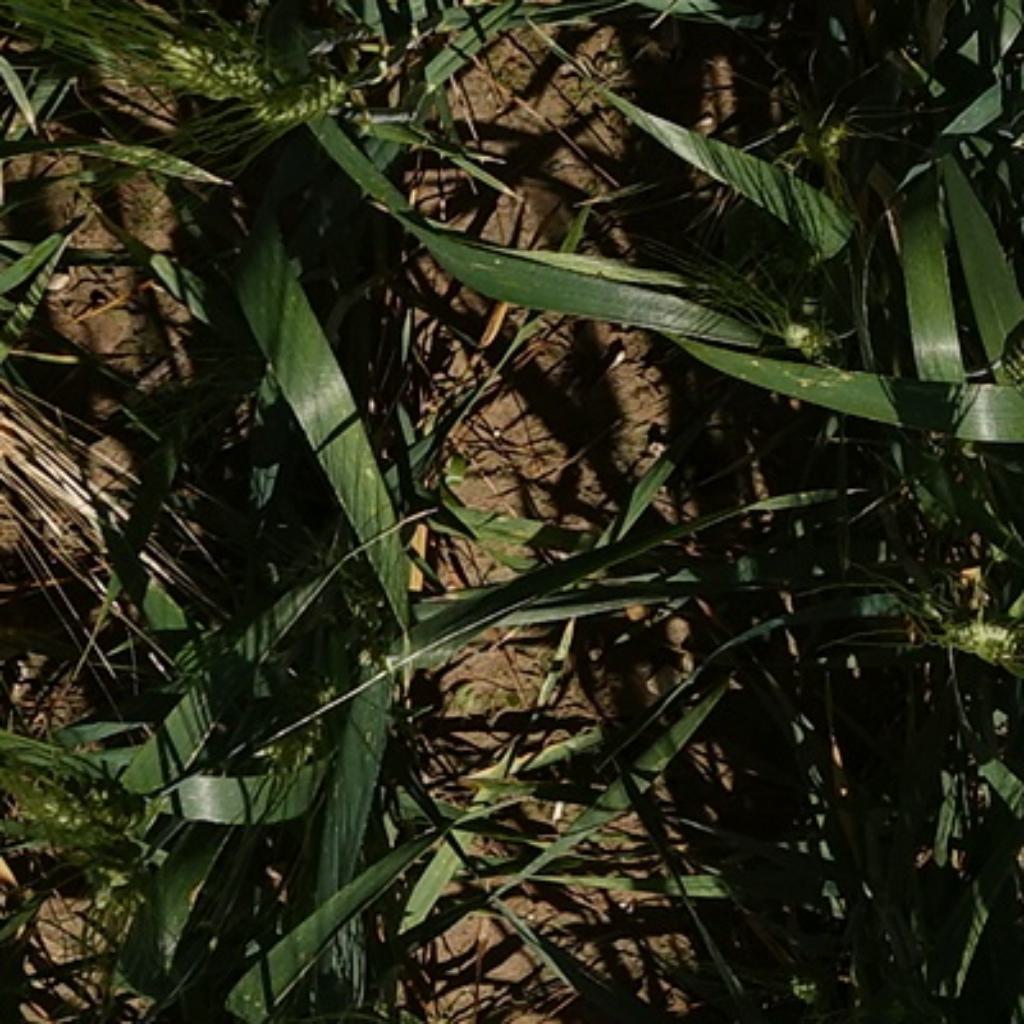
Country: France
Location: Gréoux
Wheat development stage: Filling